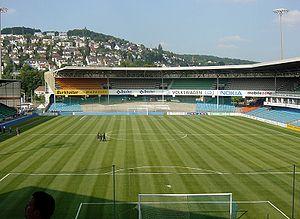
L'équipe de Suisse de football est constituée par une sélection des meilleurs joueurs suisses sous l'égide de l'Association suisse de football. Surnommée « la Nati », elle représente le pays lors des compétitions internationales.
Le stade du Hardturm, a été inauguré en 1929. Il portait le nom d’un quartier de la ville de Zurich et accueillait les matches du Grasshopper Club Zurich. Lors de la Coupe du monde de football de 1954, 5 rencontres s'y sont déroulées.